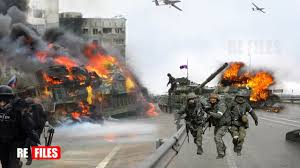
Label: Self Propelled Artillery